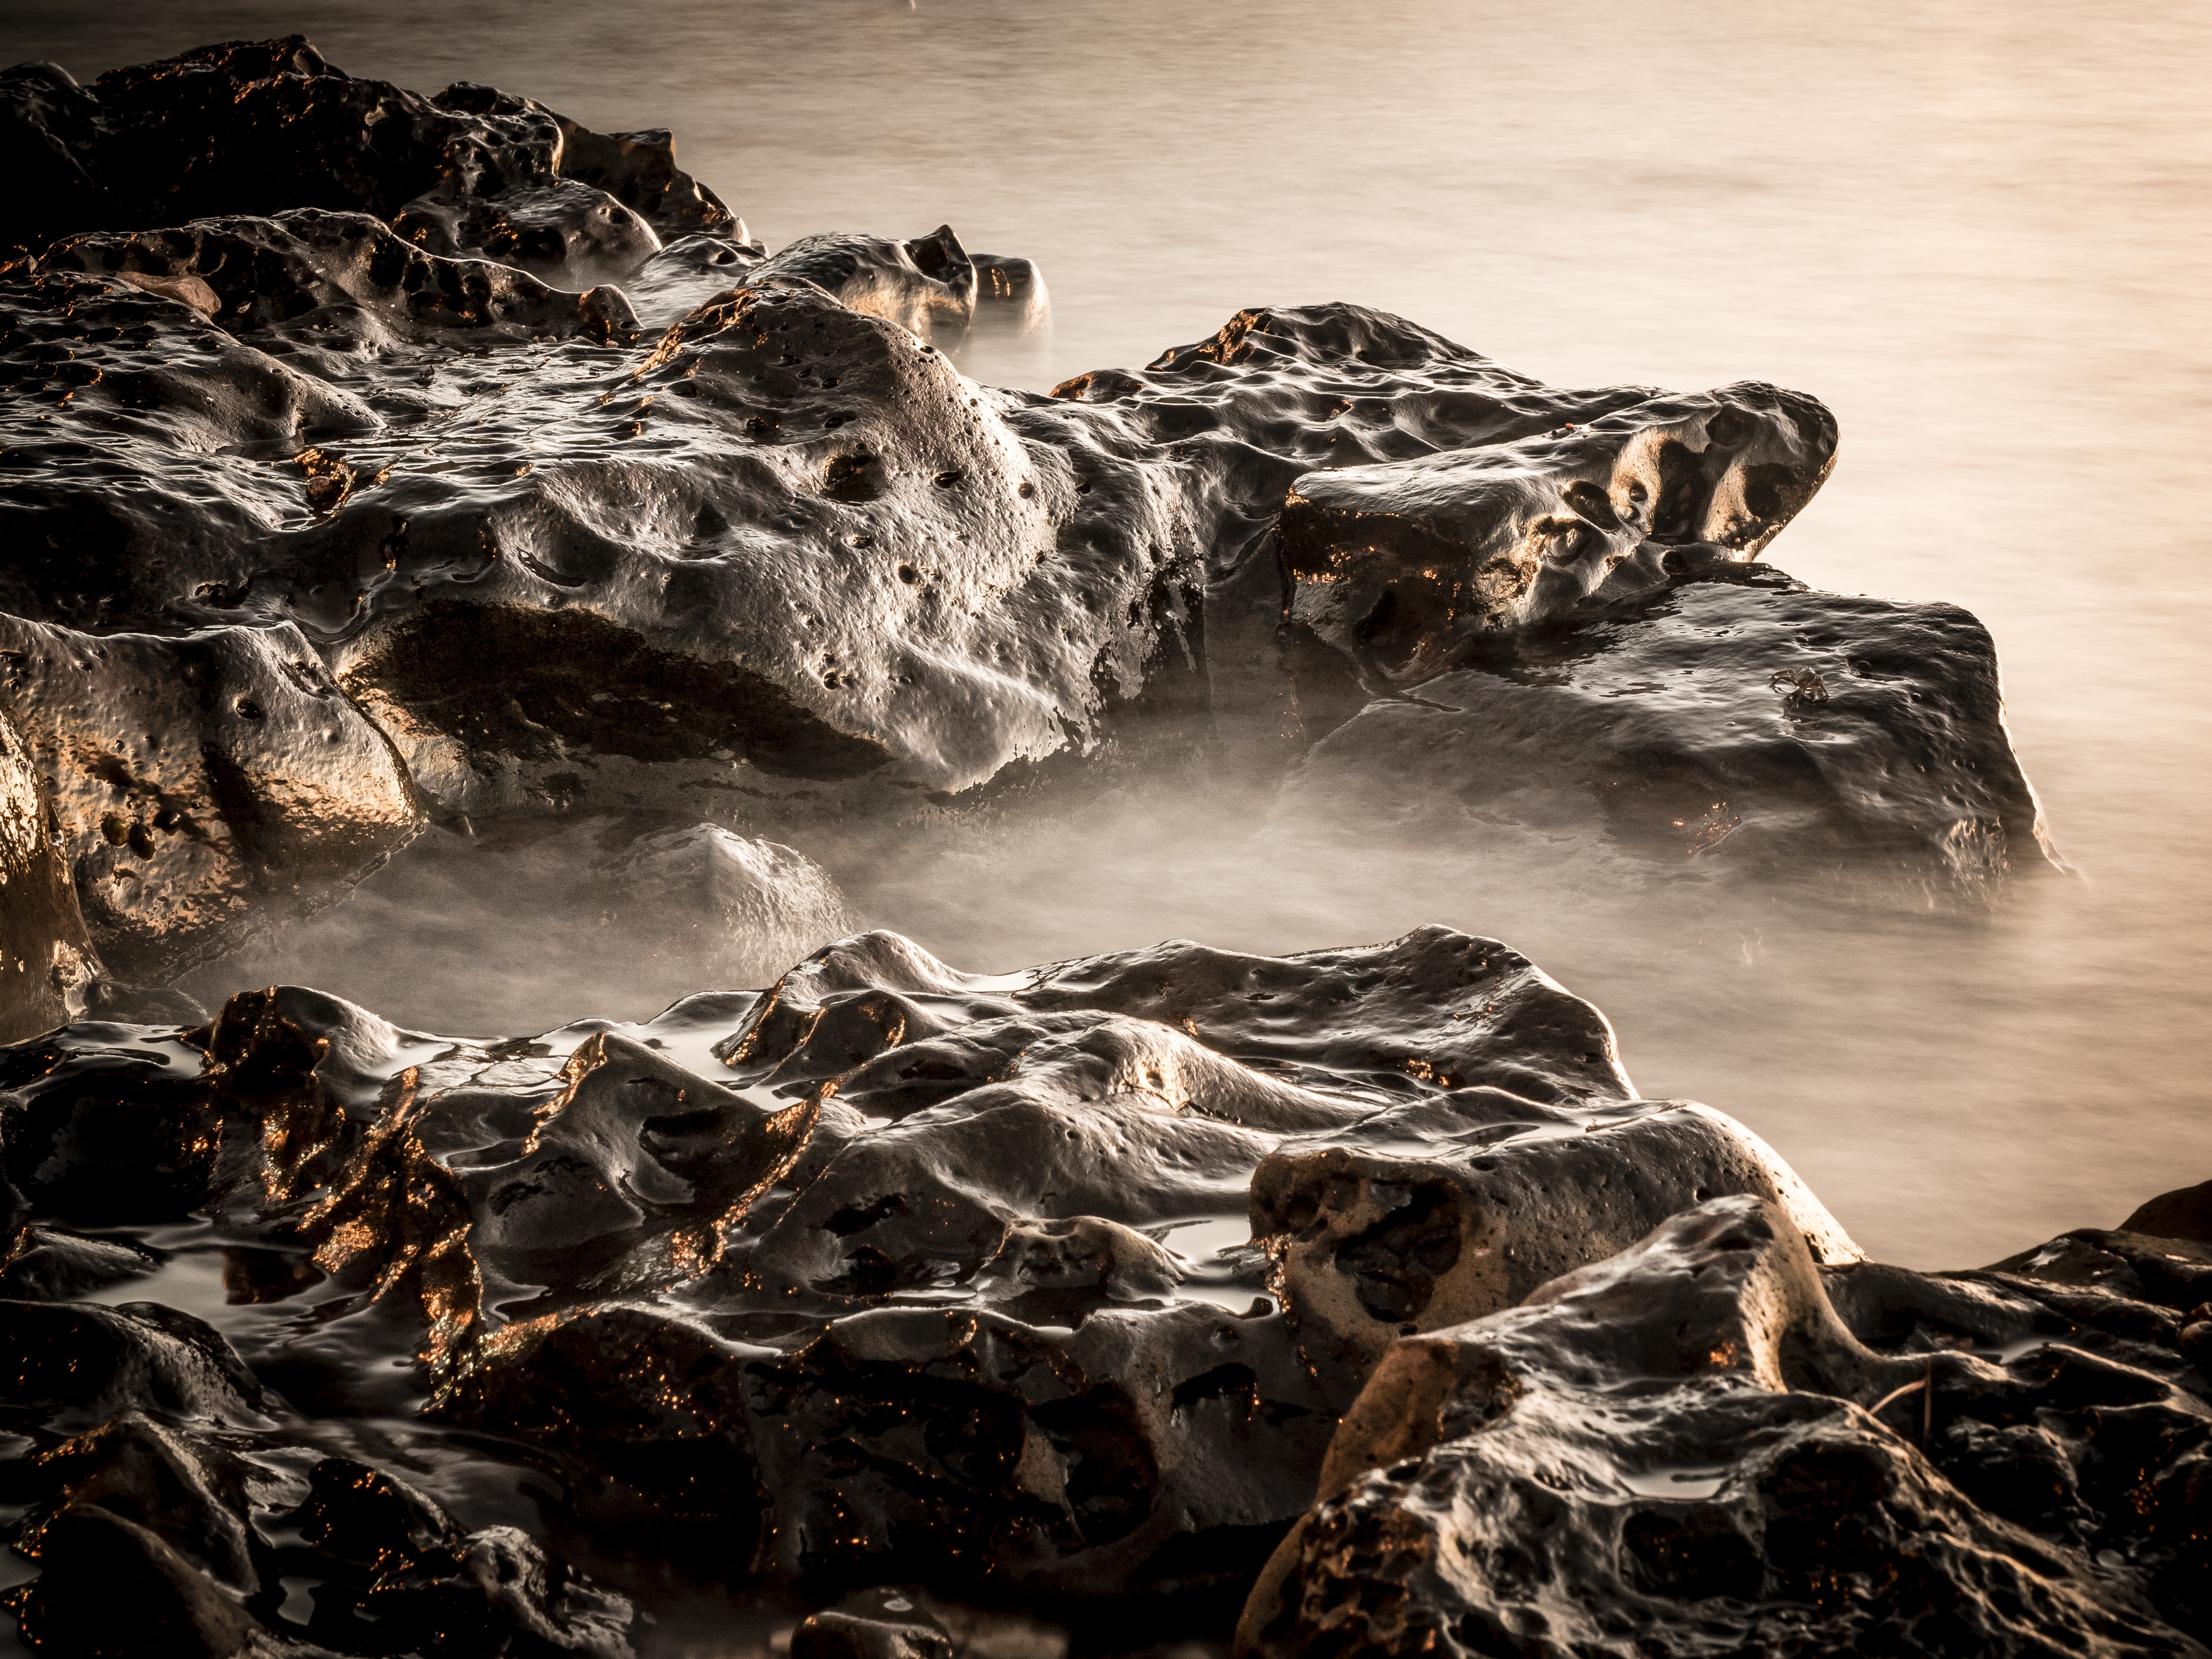
beach, landscape, sea, coast, water, nature, outdoor, rock, ocean, mountain, sky, sun, sunrise, sunset, sunlight, air, hill, shore, wave, stone, photo, summer, travel, cliff, boot, cave, spring, green, reflection, mediterranean, paradise, weather, holiday, italy, blue, monochrome, terrain, material, clouds, bank, seasons, atlantic, gorgeous, mirroring, sardinia, partly cloudy, steinig, beautiful beach, coast line, cala gonone